11 September 1922 Revolution

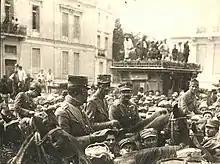
Plastiras with Gonatas and Protosyngelos enter Athens, 1922

The 11 September 1922 Revolution was an uprising by the Greek army and navy against the government in Athens, which installed a "Revolutionary Committee" in its place. The uprising took place on 24 September 1922, although the date was "11 September" on the Julian calendar still in use at the time in Greece.